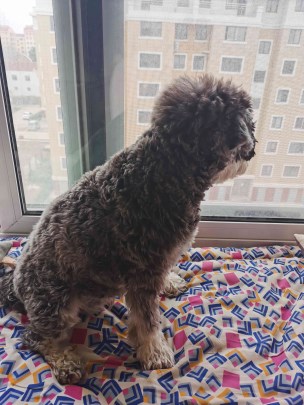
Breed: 2342-n000102-miniature_schnauzer